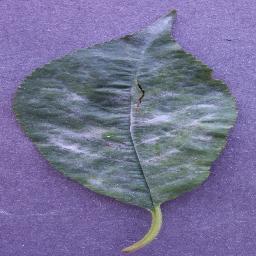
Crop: cherry
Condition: (including_sour)_powdery_mildew